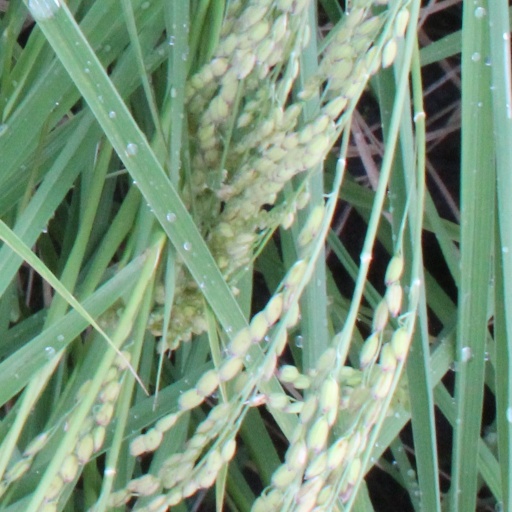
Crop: rice